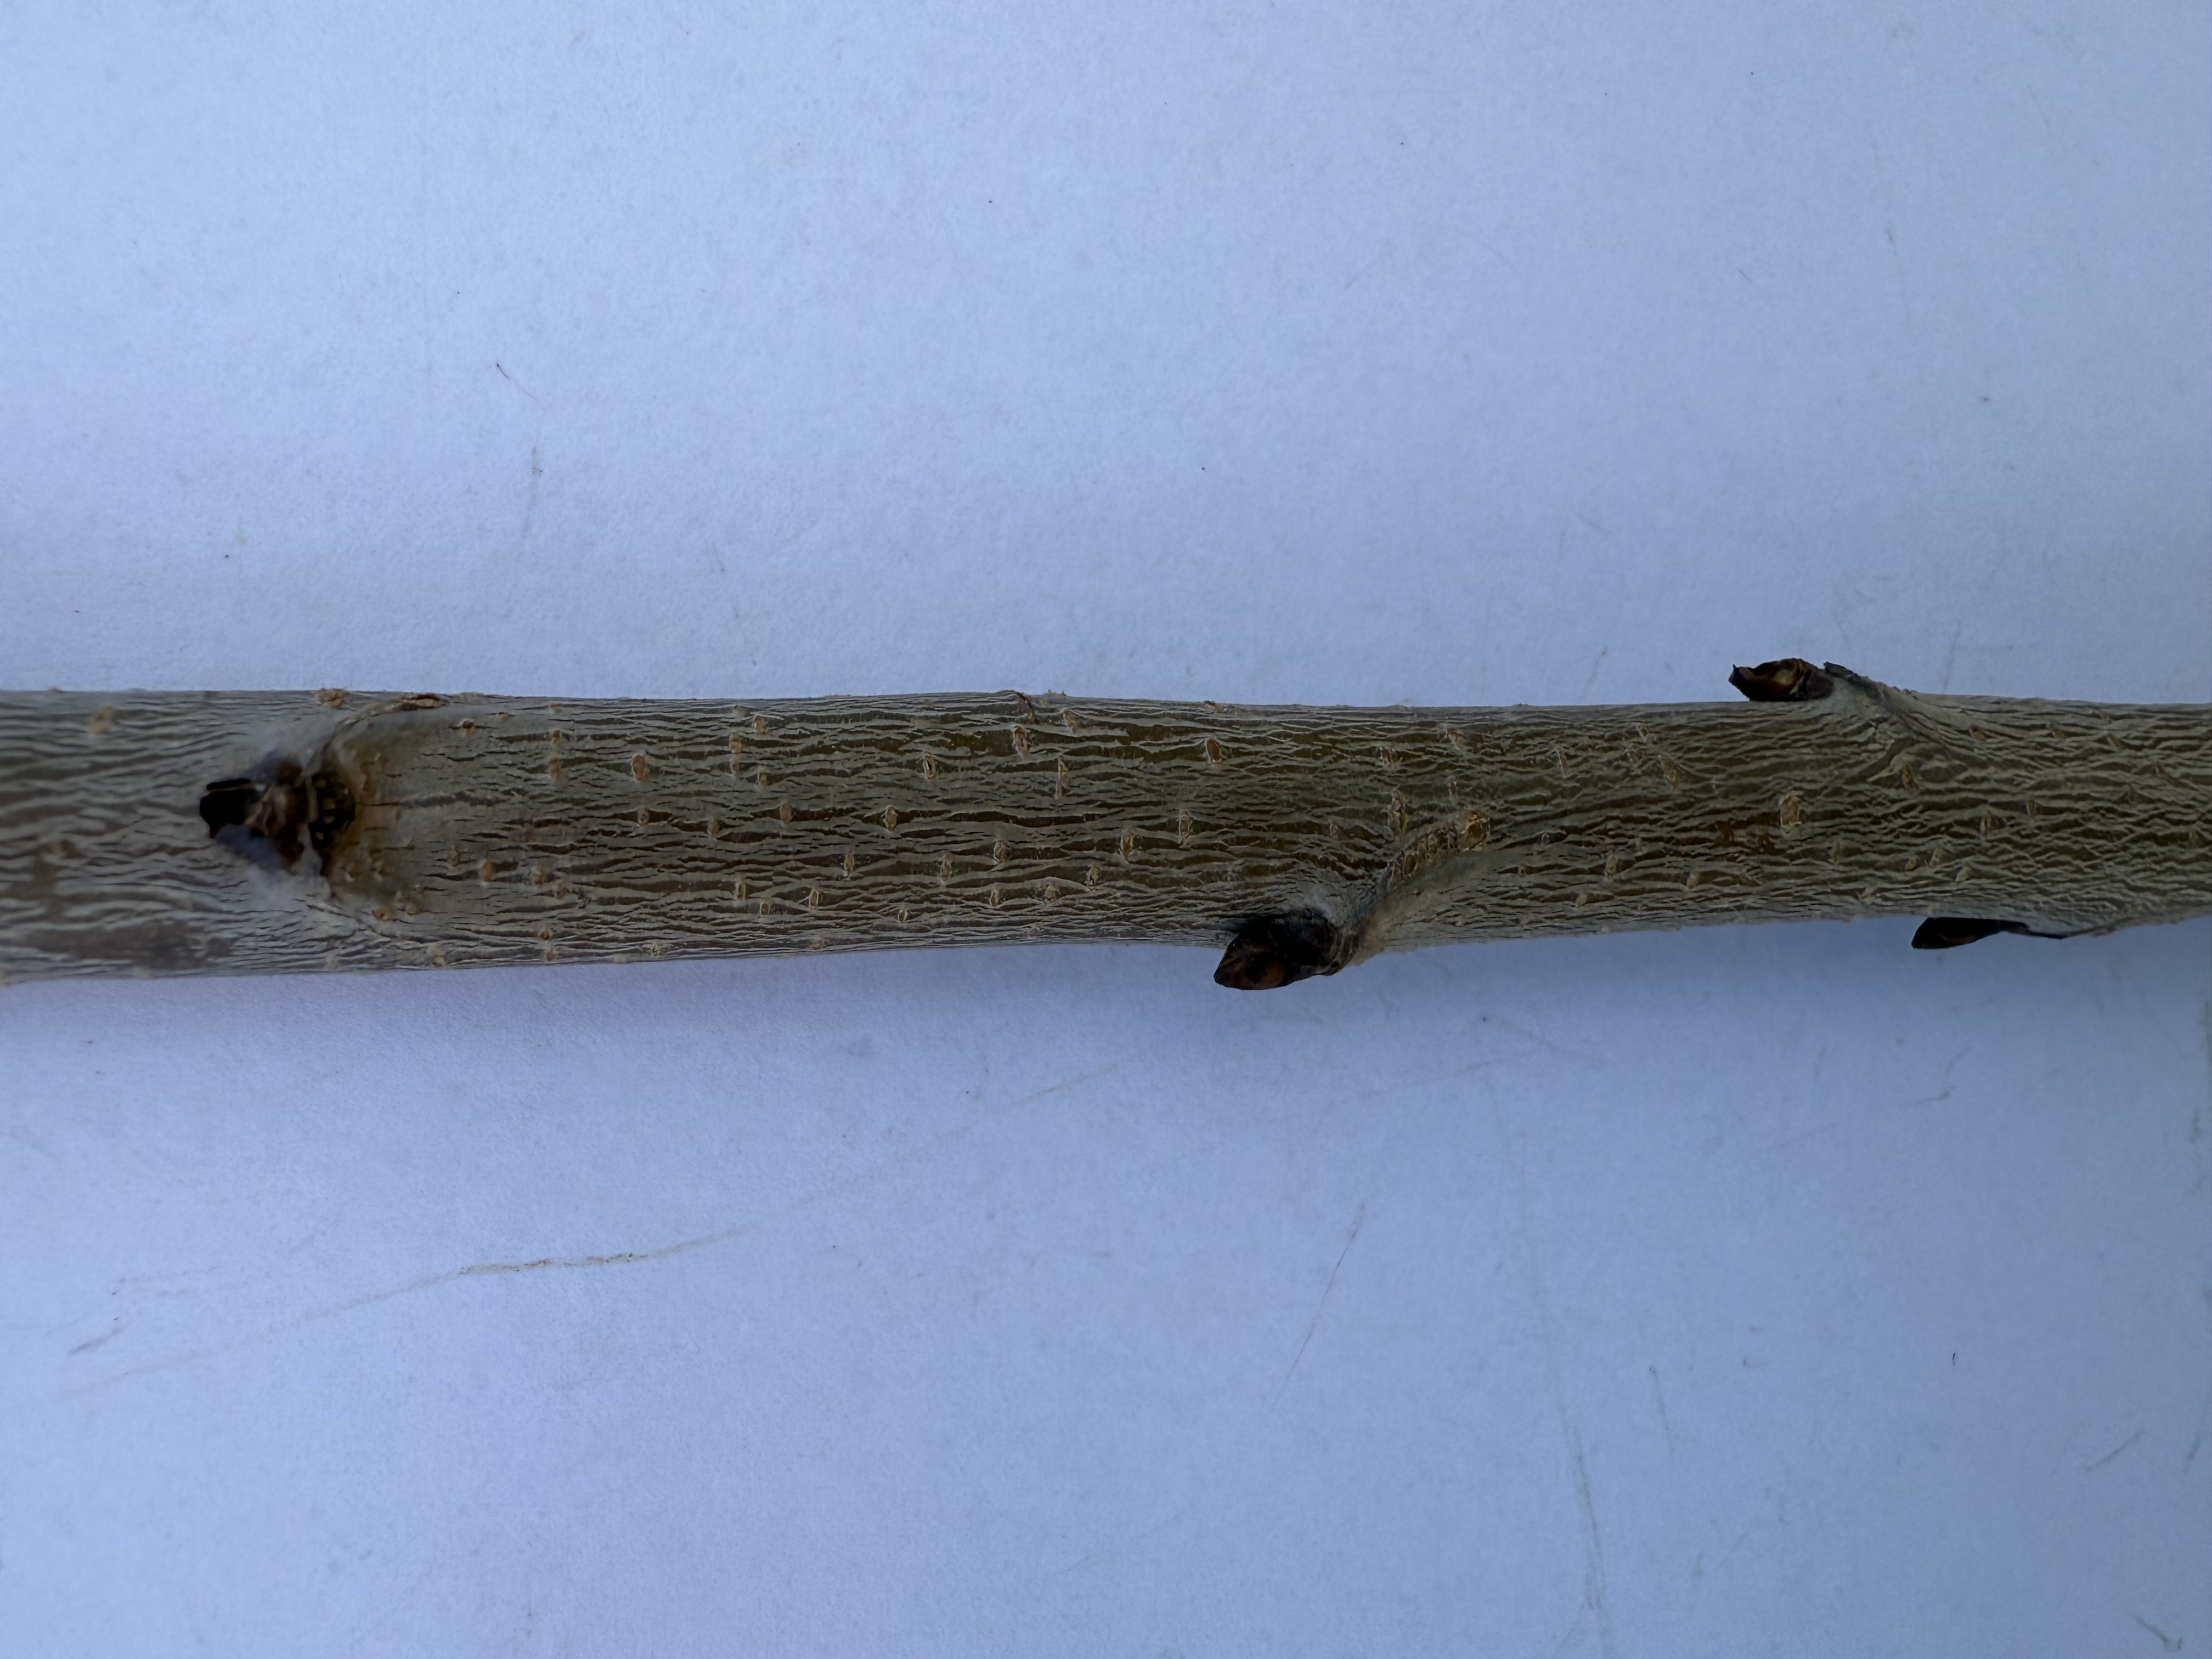
Variety: Yellow Cherry